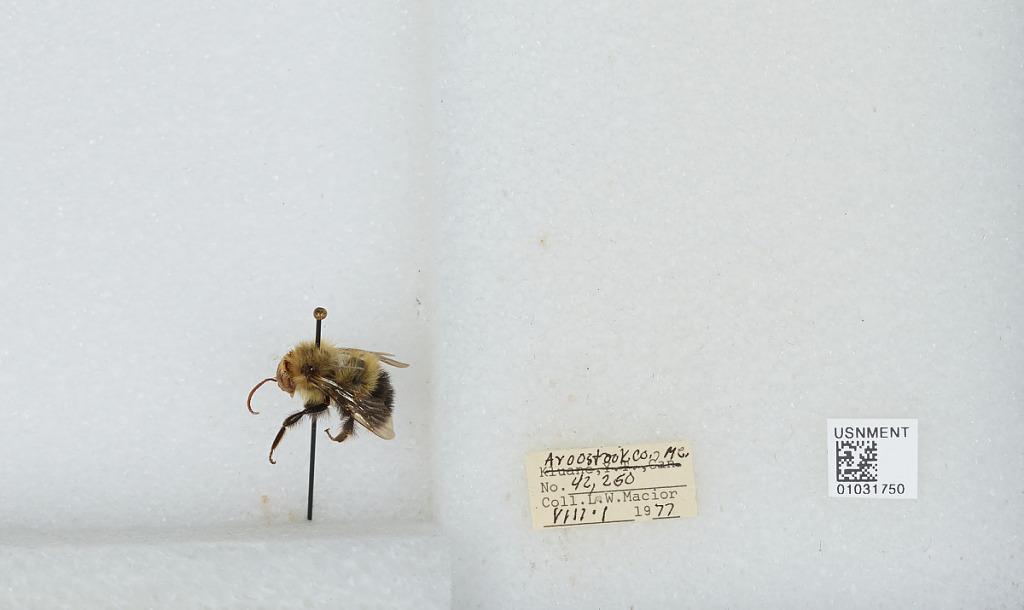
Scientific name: Bombus (Pyrobombus) vagans vagans Smith
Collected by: L. Macior
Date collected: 1977-8-1
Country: United States
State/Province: Maine
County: Aroostook
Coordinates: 46.65, -68.58